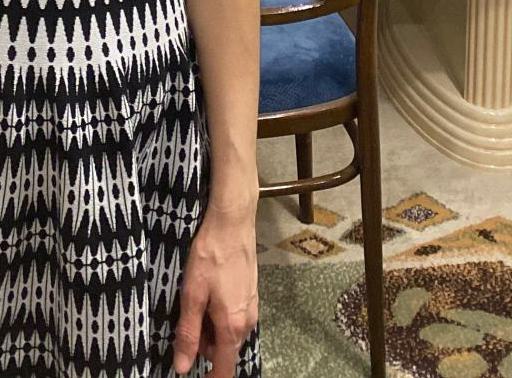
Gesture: no_gesture